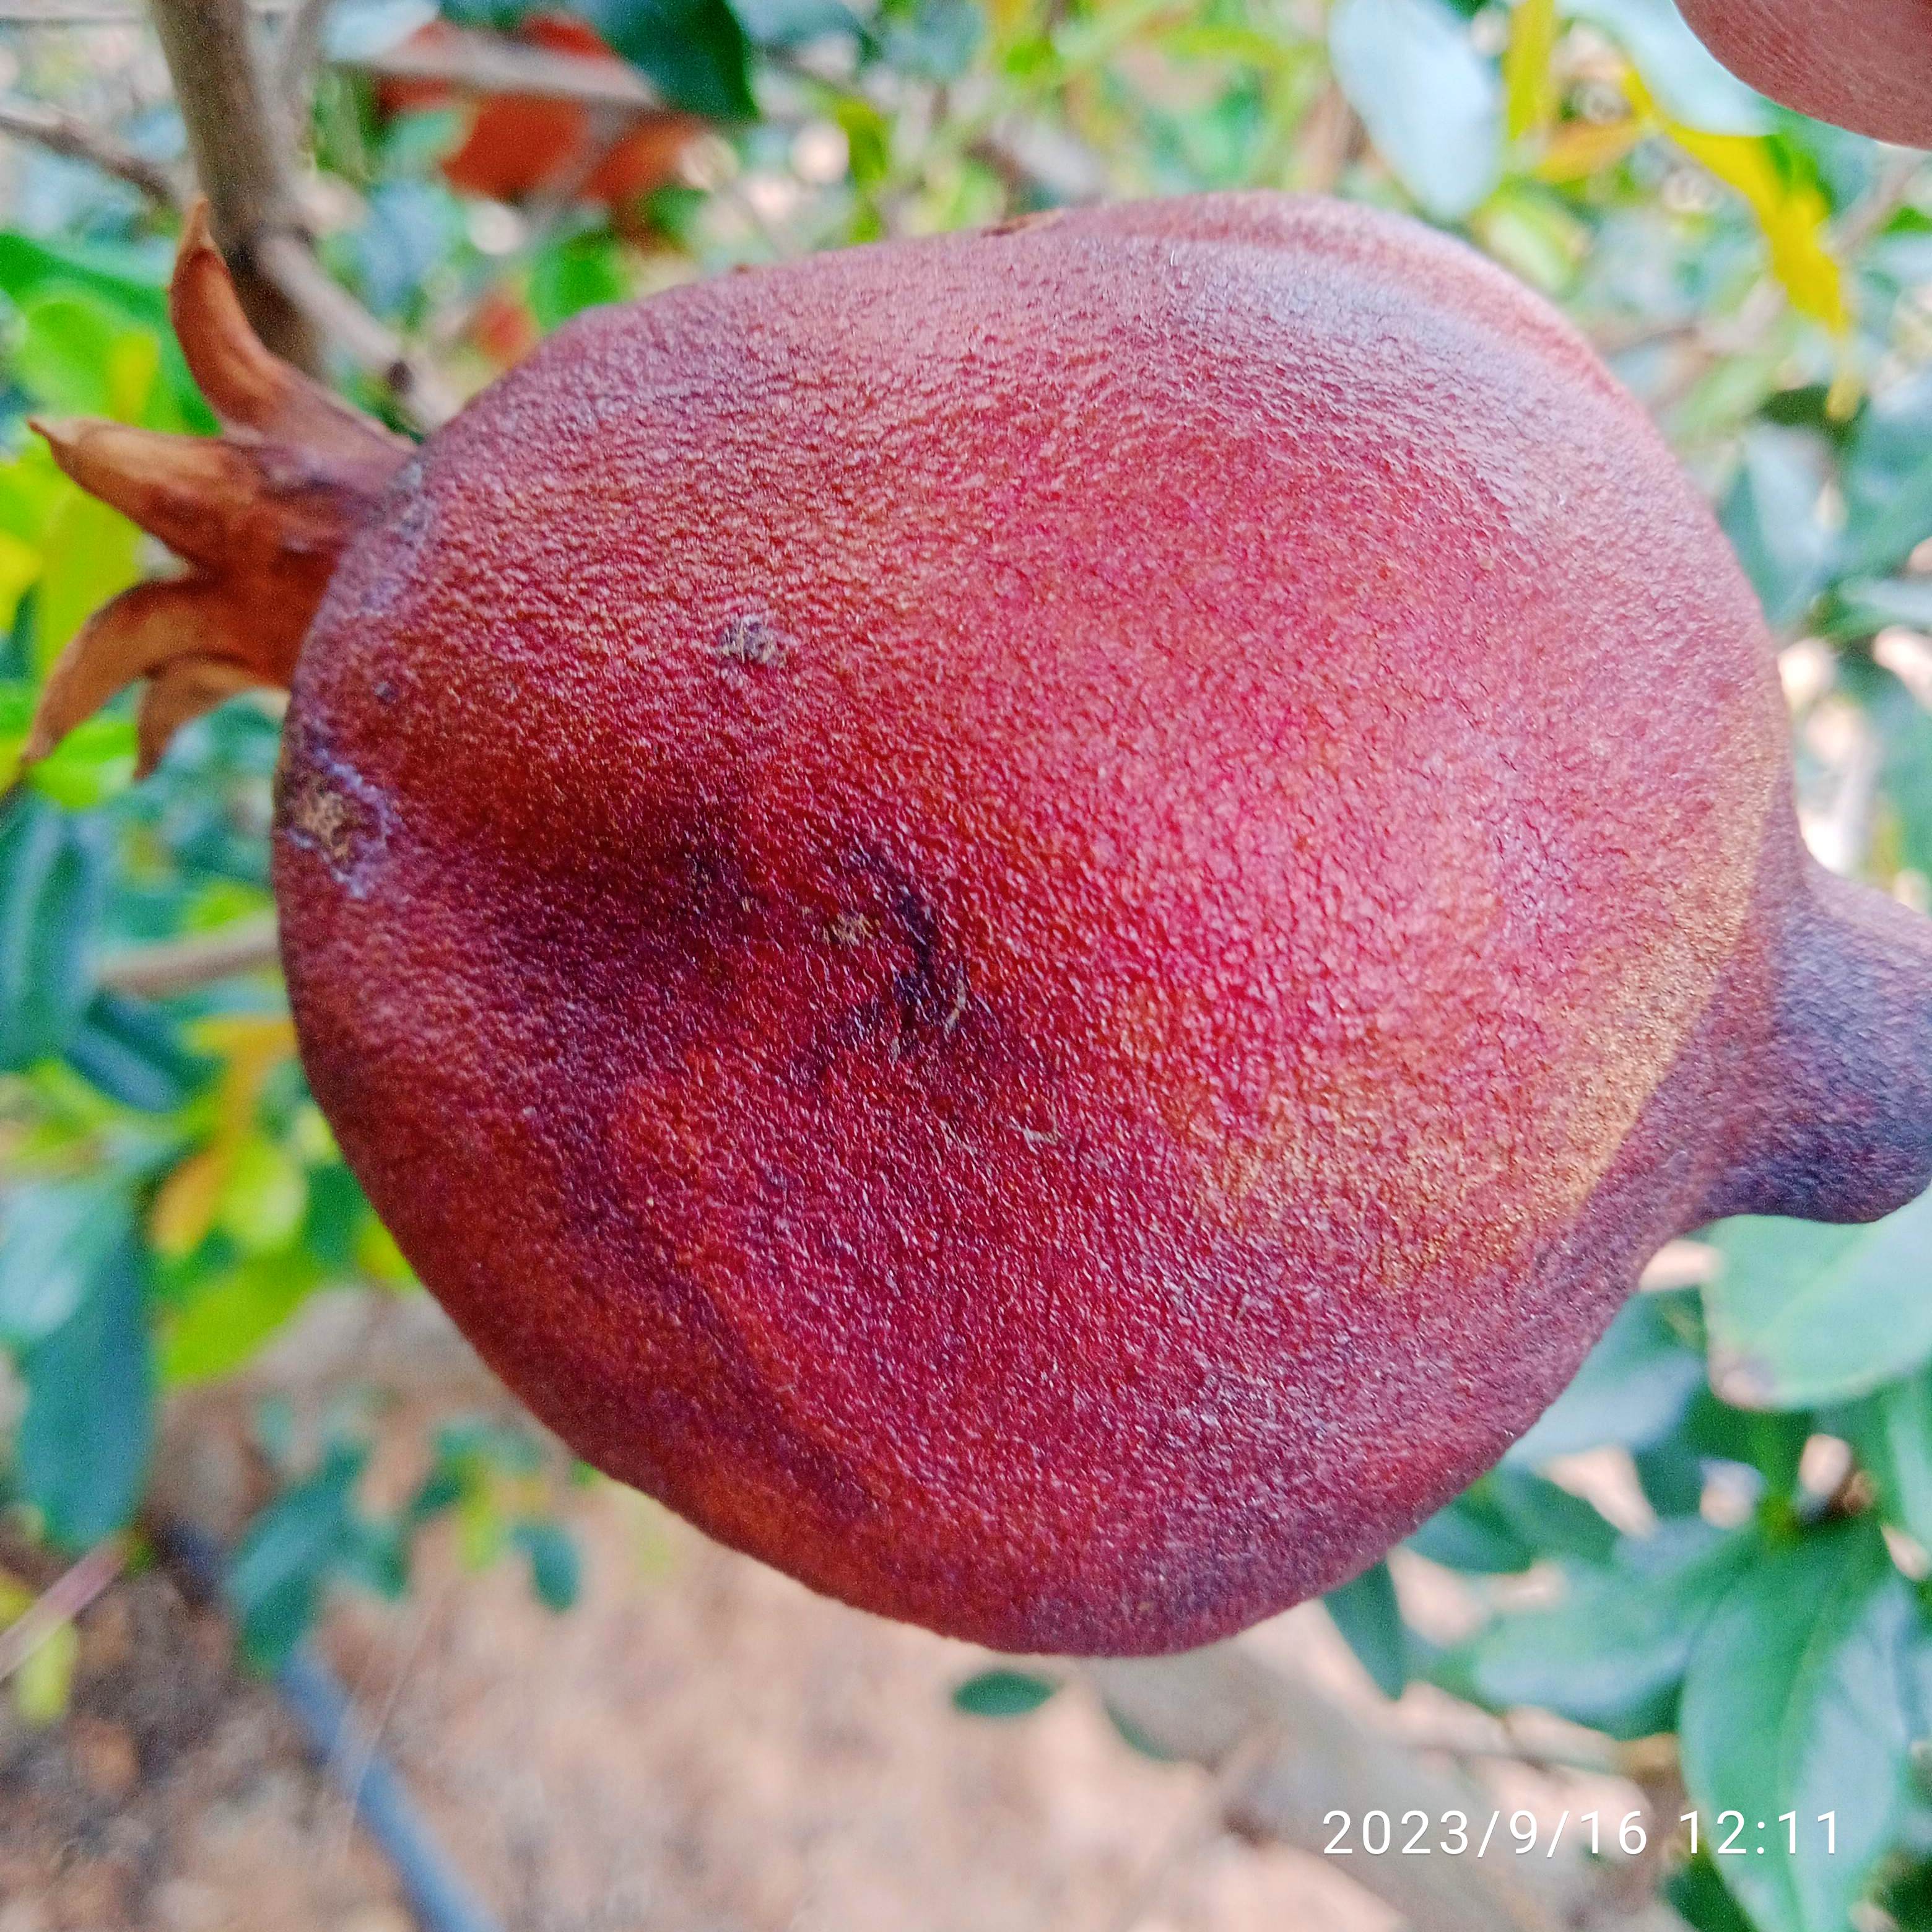
Label: Alternaria